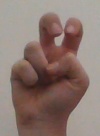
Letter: toot